Crinoline

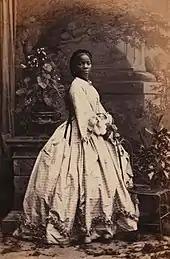
Sarah Forbes Bonetta by Camille Silvy, 1862

Unlike the farthingales and panniers, the crinoline was worn by women of every social class. The fashion swiftly became the subject of intense scrutiny in Western media. Critical articles on the crinoline were published by the Hungarian journal (1858) and the Bulgarian journalist Petko Slaveykov in 1864. In the 1850s, the Welsh poet Dafydd Jones wrote a ballad decrying the fashion. A similar sentiment was expressed by a Russian song published in 1854, where the singer complains about his wife having assumed the fashion. In 1855, an observer of Queen Victoria's state visit to Paris complained that despite the number of foreigners present, Western fashions such as the crinoline had diluted national dress to such an extent that everyone, whether Turkish, Scottish, Spanish, or Tyrolean, dressed alike. Victoria herself is popularly said to have detested the fashion, inspiring a song in "Punch" that started: "Long live our gracious Queen/Who won't wear crinoline!" Gernsheim has noted that the Queen was often photographed in crinolines, and suggests that this misunderstanding came from a request made by Victoria that female guests attending her daughter's marriage in 1858 should leave their hoops off due to limited space in the Chapel Royal at St James's Palace.